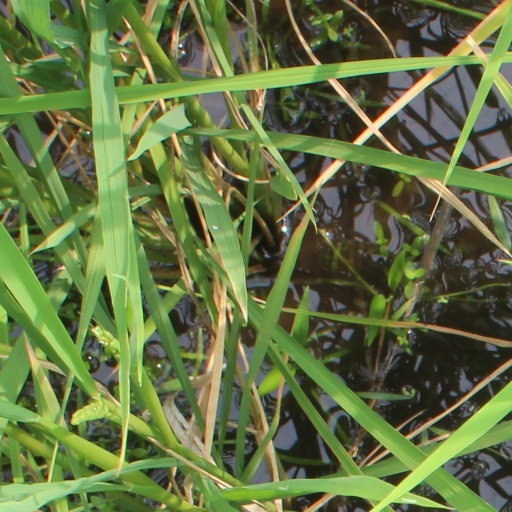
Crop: rice